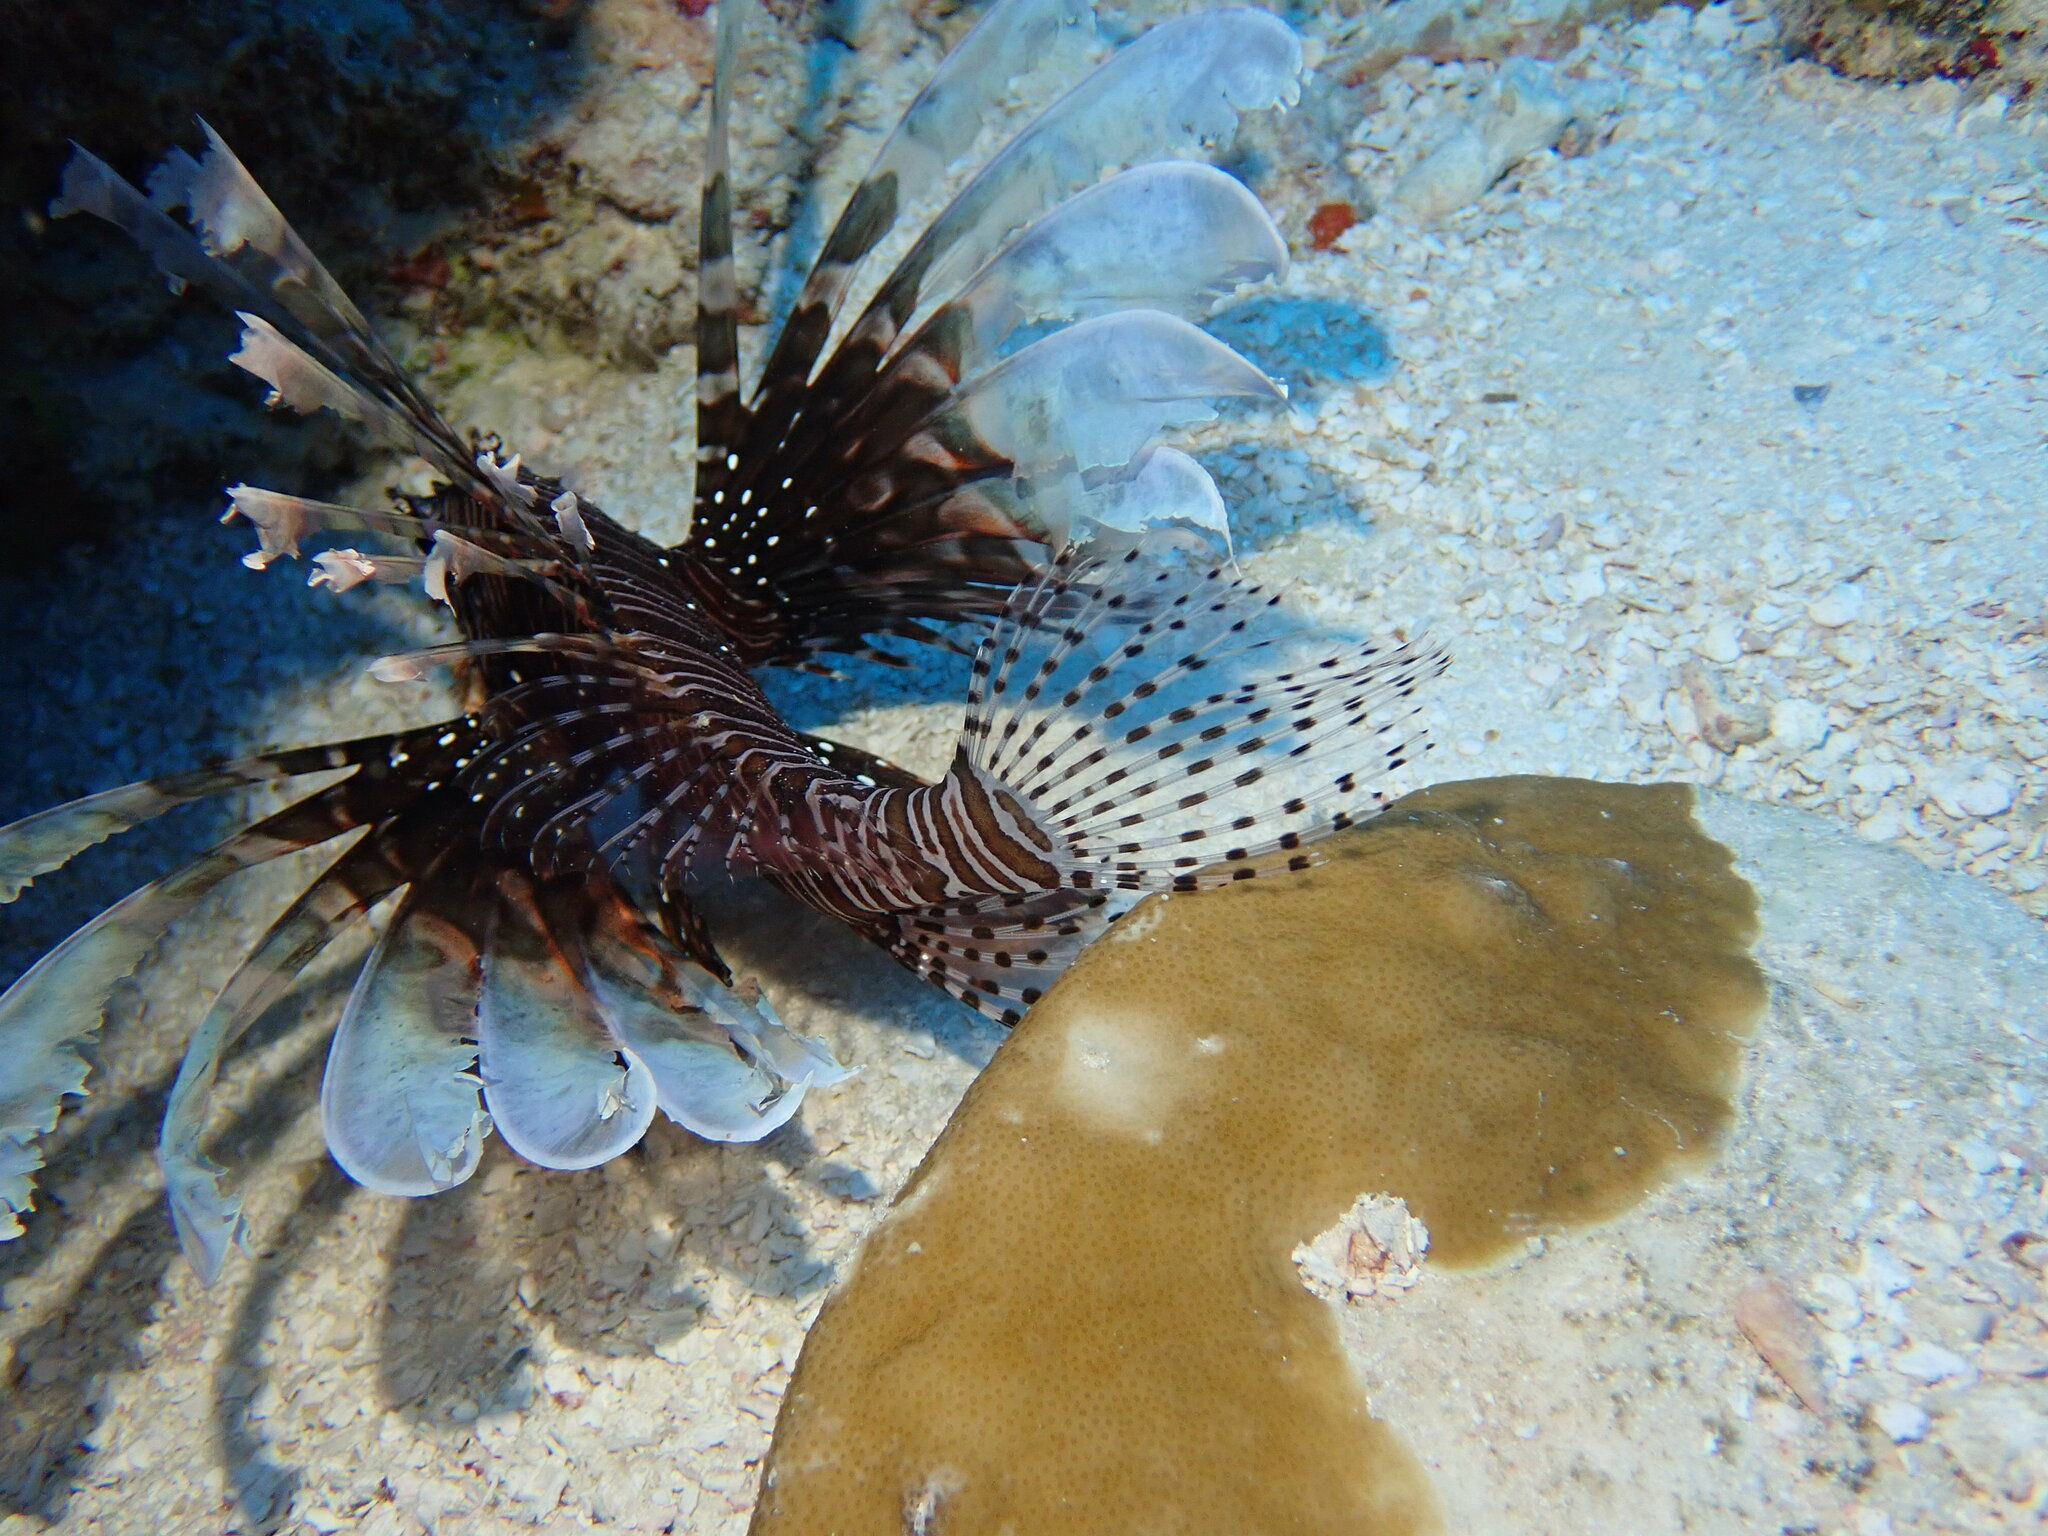
Pterois volitans (Red Lionfish)